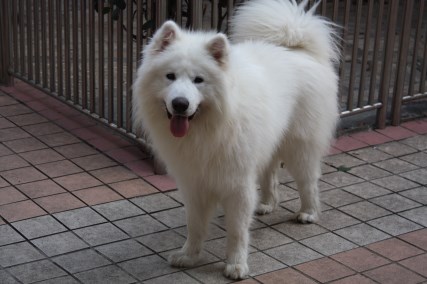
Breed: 2192-n000088-Samoyed